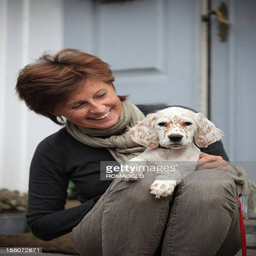
woman with puppy on the lap